2008 Democratic Party presidential primaries

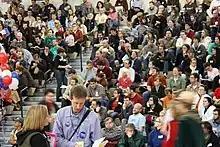
Washington Democrats meet in the legislative district caucuses.

Under the Democratic Party's "Delegate Selection Rules for the 2008 Democratic National Convention", delegates are awarded by proportional representation, with a minimum 15 percent threshold required to receive delegates. Each state party is required to publish its own state level delegate selection plan, indicating how the state will select delegates at the congressional and statewide level, how the delegation will implement the party's affirmative action policy, and how the delegation will ensure an equal balance between women and men. Those plans were adopted at state conventions and forwarded to the national party in mid-2007.